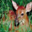
Label: deer